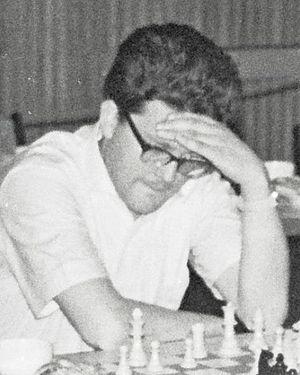
Lothar Maximilian Lorenz Schmid est un grand maître du jeu d'échecs allemand. Il est également connu comme arbitre international et comme collectionneur d'objets et de livres d'échecs. Il était également grand maître international du jeu d'échecs par correspondance et termina deuxième du championnat du monde par correspondance de 1956-1959 remporté par Viatcheslav Ragozine. Il arbitra les championnats du monde de 1972, 1978 et 1986.